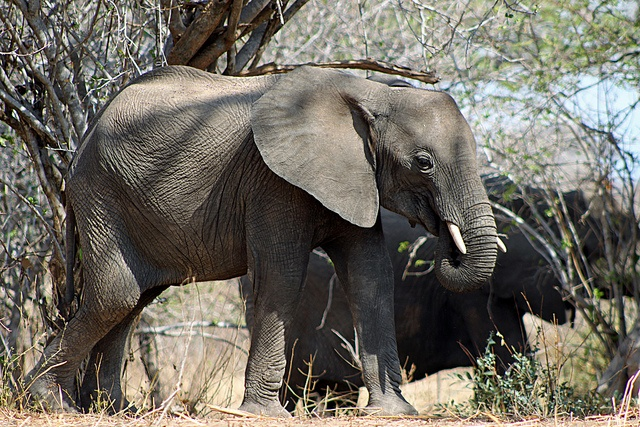
A couple of elephants standing in the middle of a forest.
An elephant looking towards the camera out side.
An elephant with a big rock beneath him as he stands in the bush.
On a bright day, a young elephant in partial shade near a tree.
An elephant stands by a tree while putting trunk in his mouth